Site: brandenburg
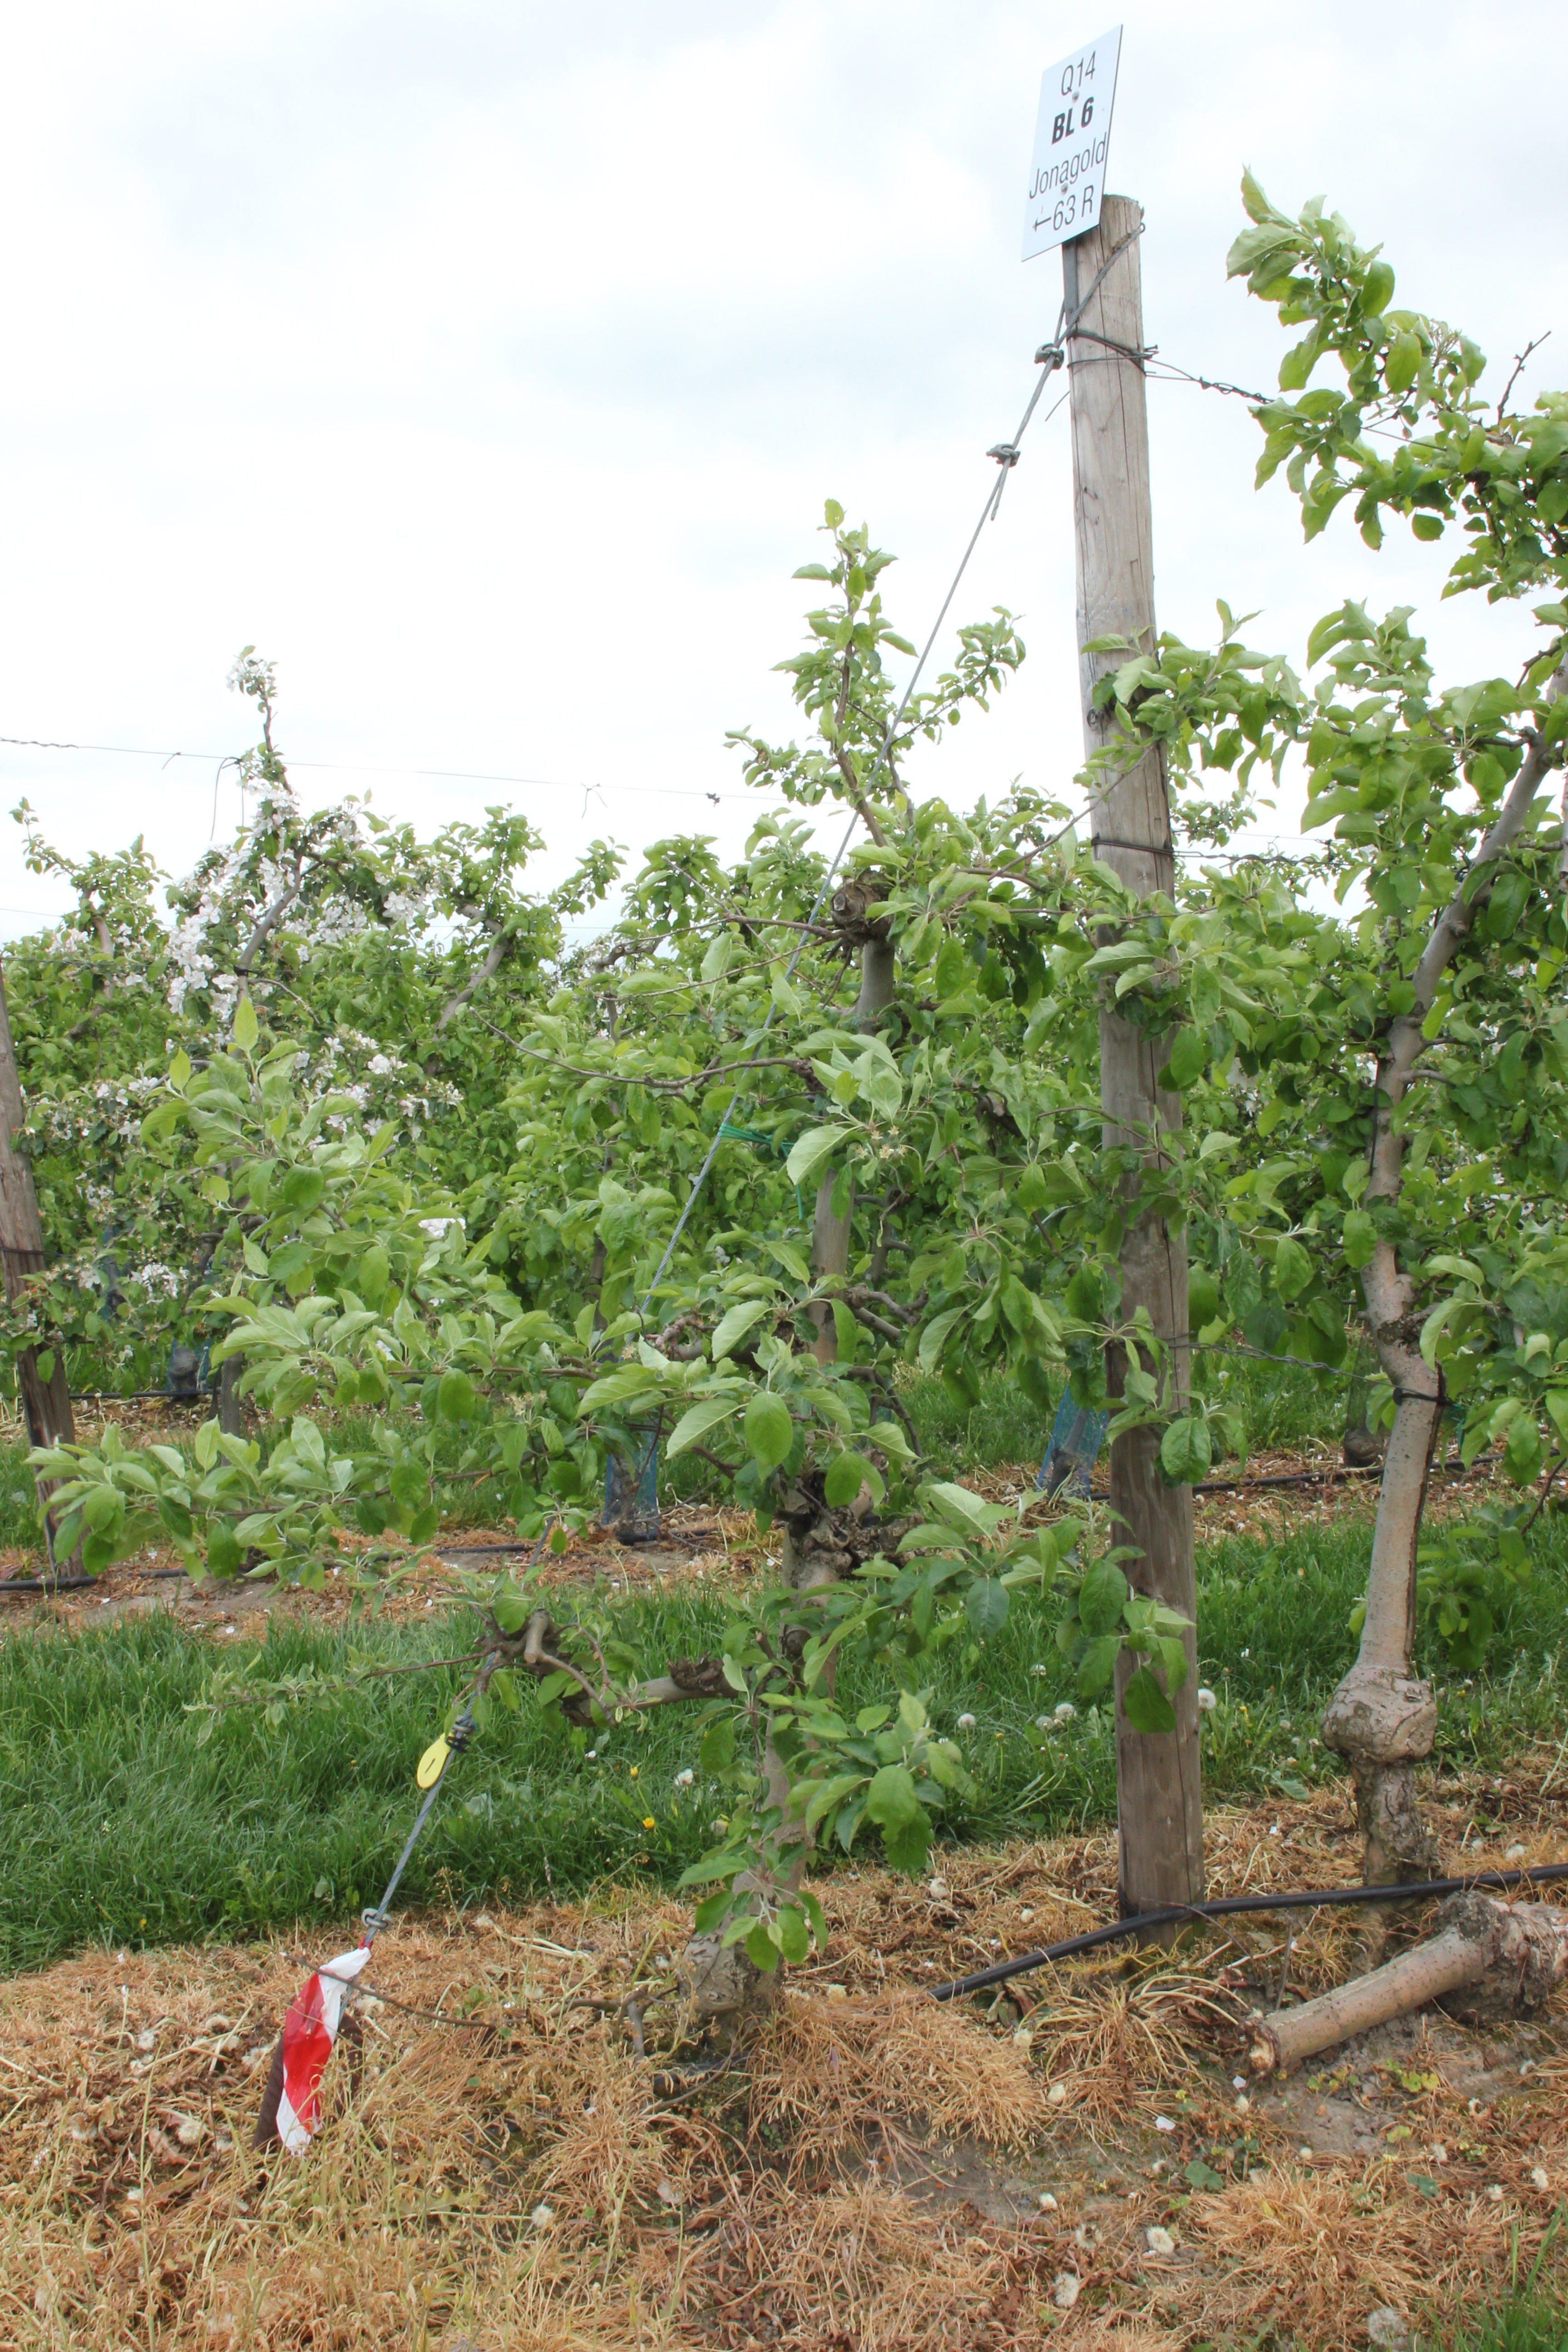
Growth stage (BBCH 67): Flowering